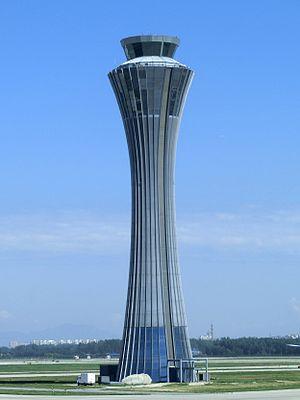
L'aéroport international de Pékin-Capitale est le principal aéroport de la municipalité de Pékin, capitale de la république populaire de Chine.